Biogenous ooze

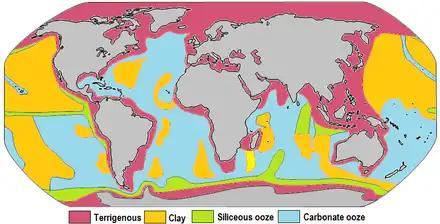
Global map of marine sediment distribution

Despite the common association between shallow water and high productivity, biogenous ooze is not as common around continental shelves. This is due to the transport of terrigenous sediments by methods such as rivers and wind from the continents. The terrigenous sediment buries most accumulated organic material, preventing enough biological material from being present for it to be classified as biogenous.